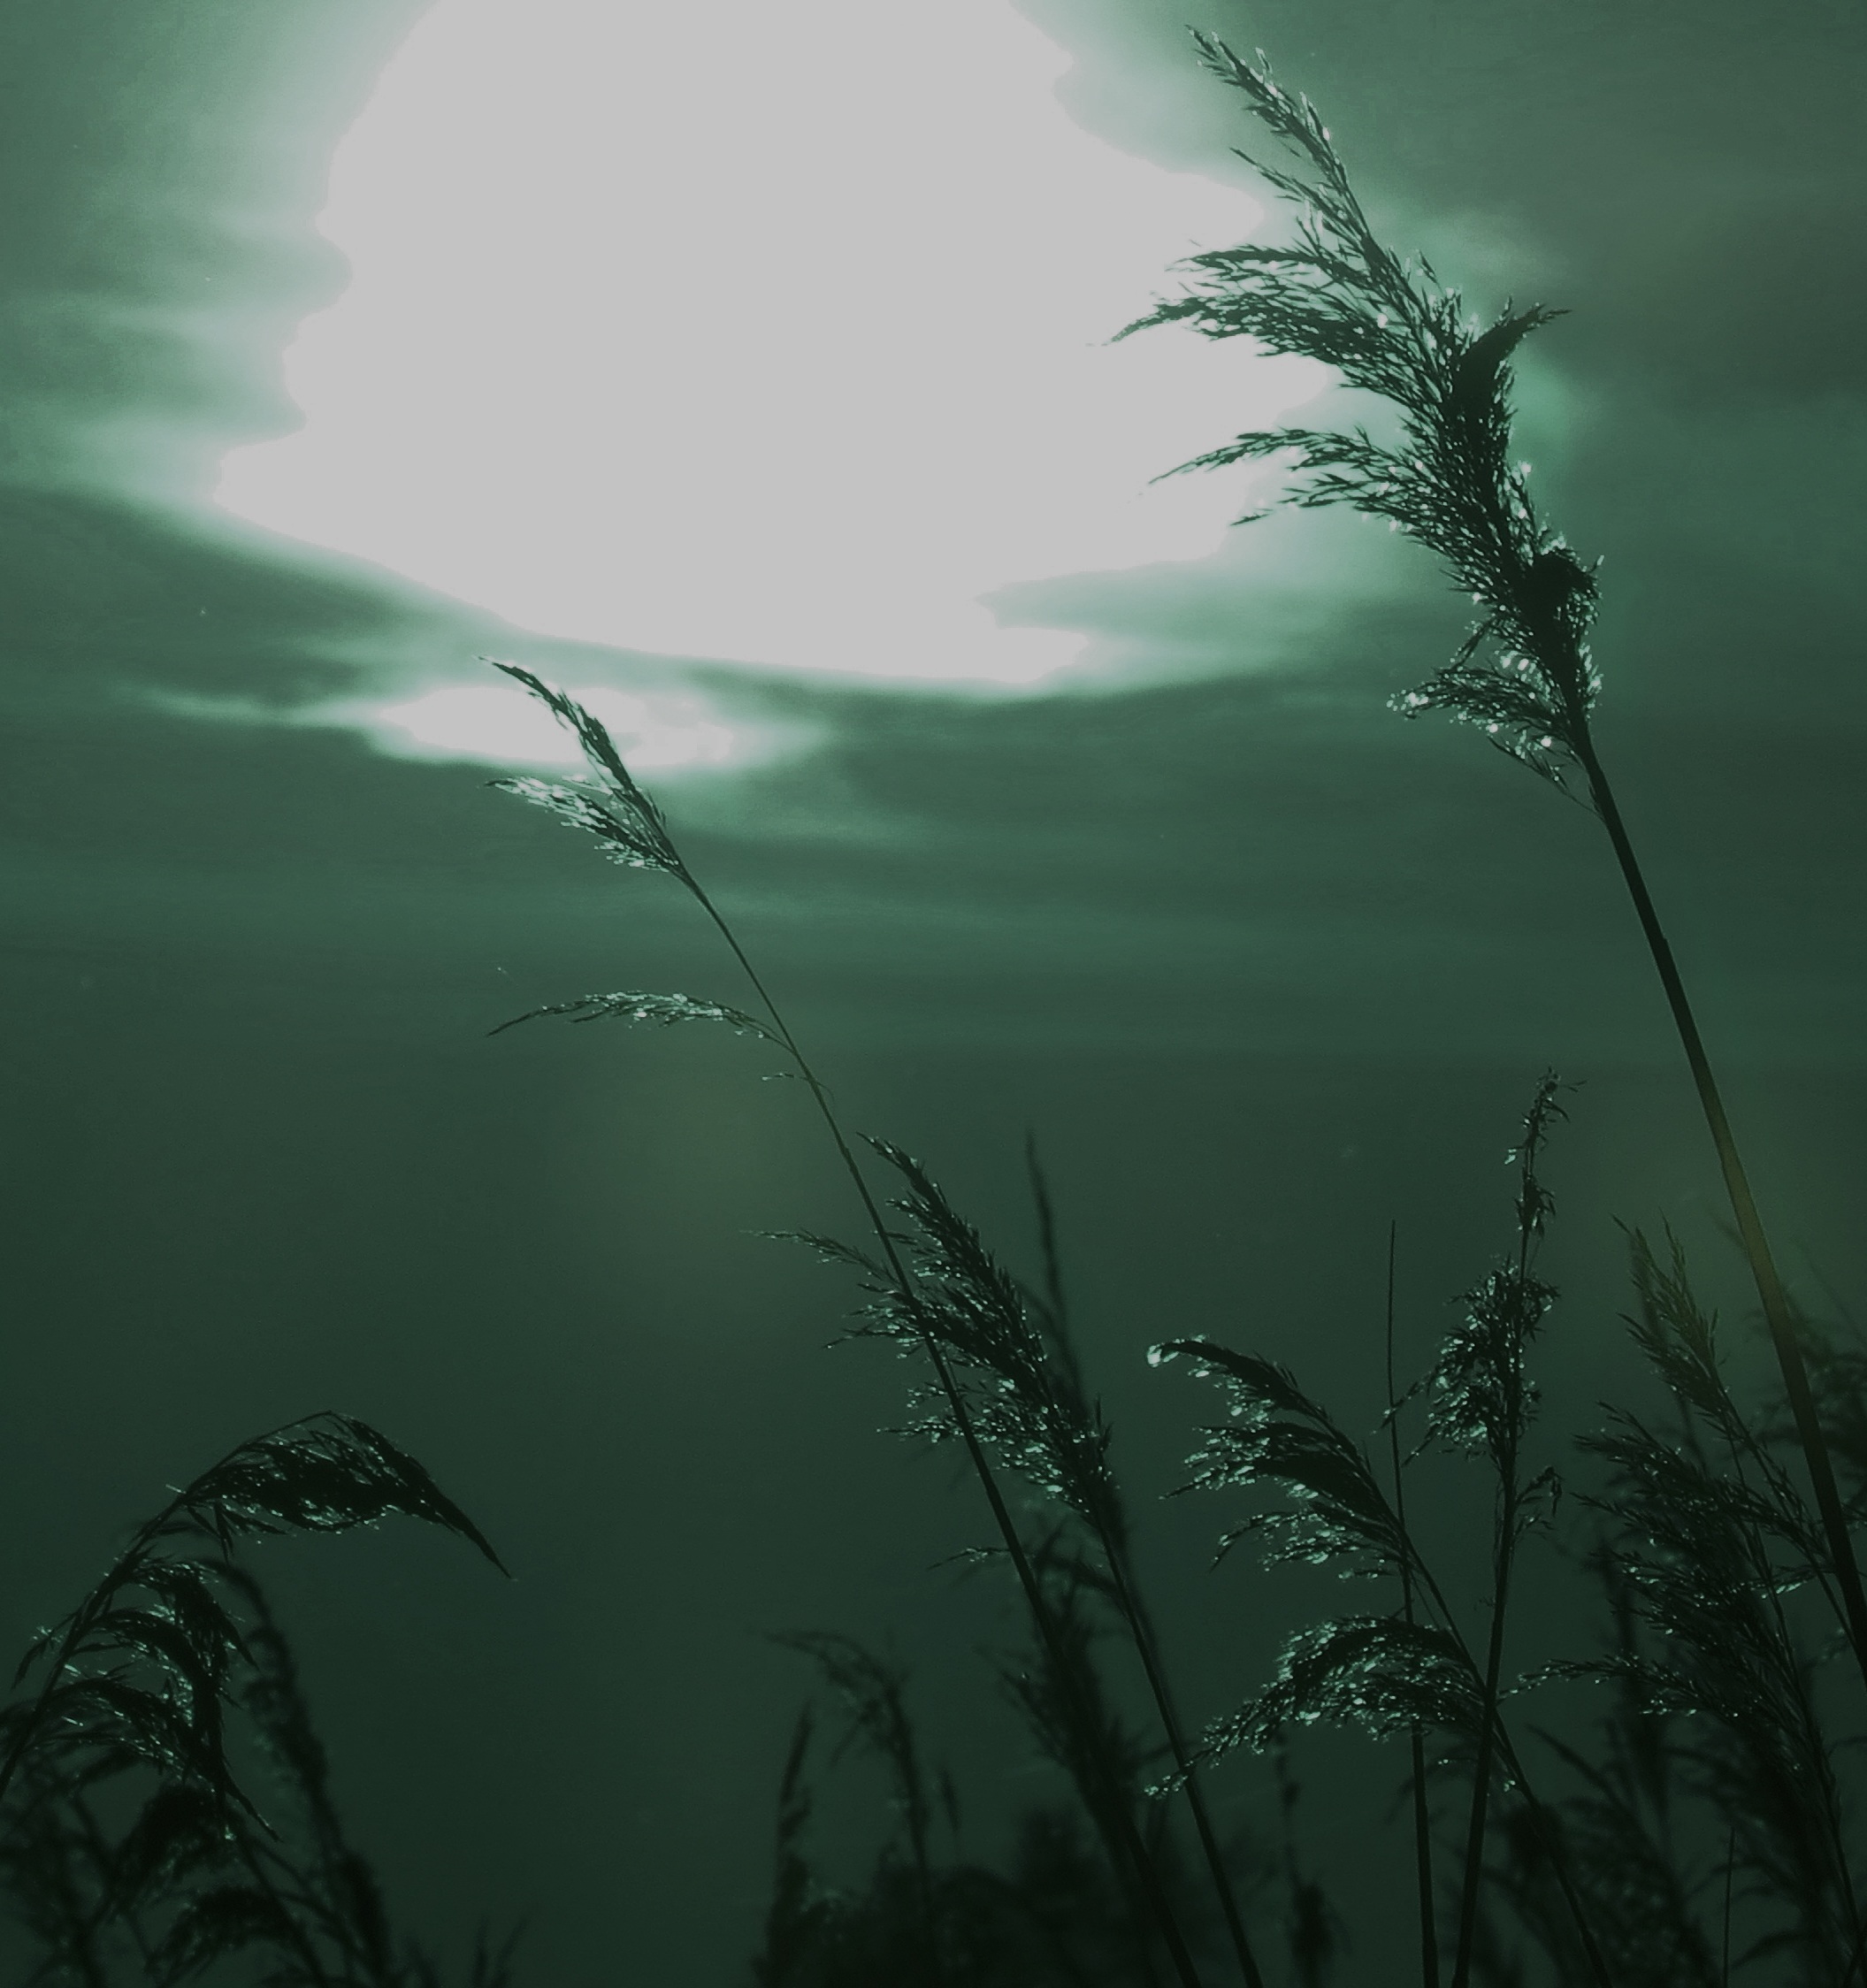
landscape, nature, grass, branch, light, sky, fog, mist, sunlight, morning, leaf, atmosphere, mystical, summer, reed, dusk, green, darkness, rest, monochrome, distorted, mood, grasses, atmospheric phenomenon, false color, green tint